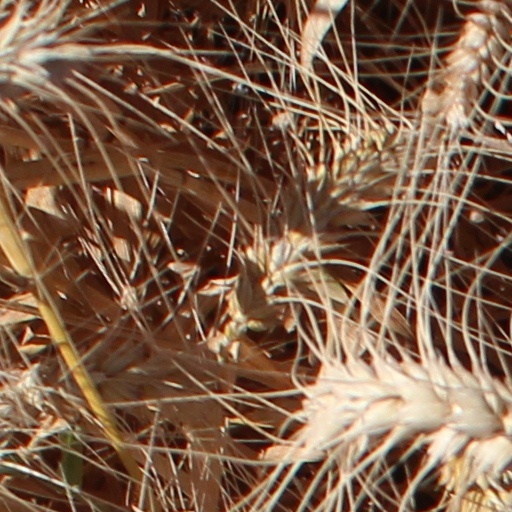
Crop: wheat